Ki Kore Bolbo Tomay

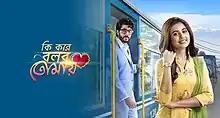
Promotional poster

Ki Kore Bolbo Tomay is an Indian Bengali television romantic family drama serial broadcast on the TV channel Zee Bangla and its digital platform ZEE5. It premiered on 16 December 2019. Swastika Dutta and Krushal Ahuja played the lead roles. The series was produced by Shashi Mittal and Sumeet Hukumchand Mittal under the banner of Shashi Sumeet Productions. The story mainly revolves around Radhika and Karna's life.